Edmond Ellison Smart House

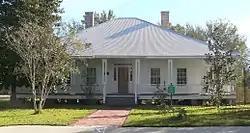

The Edmond Ellison Smart House, in Leesville in Vernon Parish, Louisiana, is believed to have been built in about 1870. It was listed on the National Register of Historic Places in 2002.